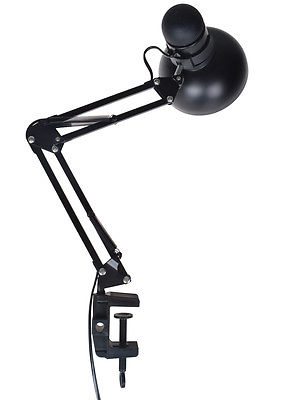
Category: lamp